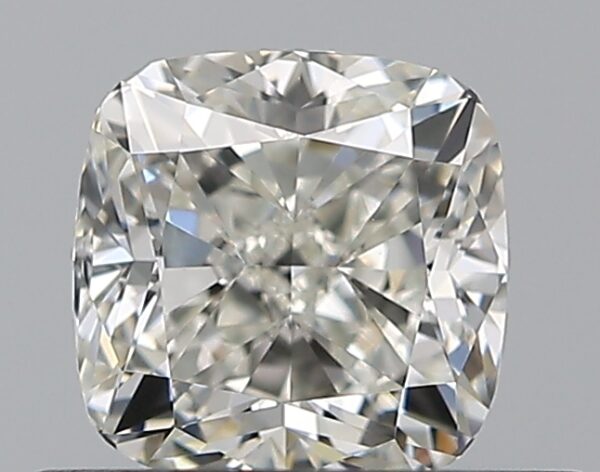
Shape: cushion
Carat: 0.57
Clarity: VVS2
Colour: I
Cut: EX
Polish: EX
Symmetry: VG
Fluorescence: N
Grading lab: GIA
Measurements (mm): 4.6 x 4.59 x 3.2